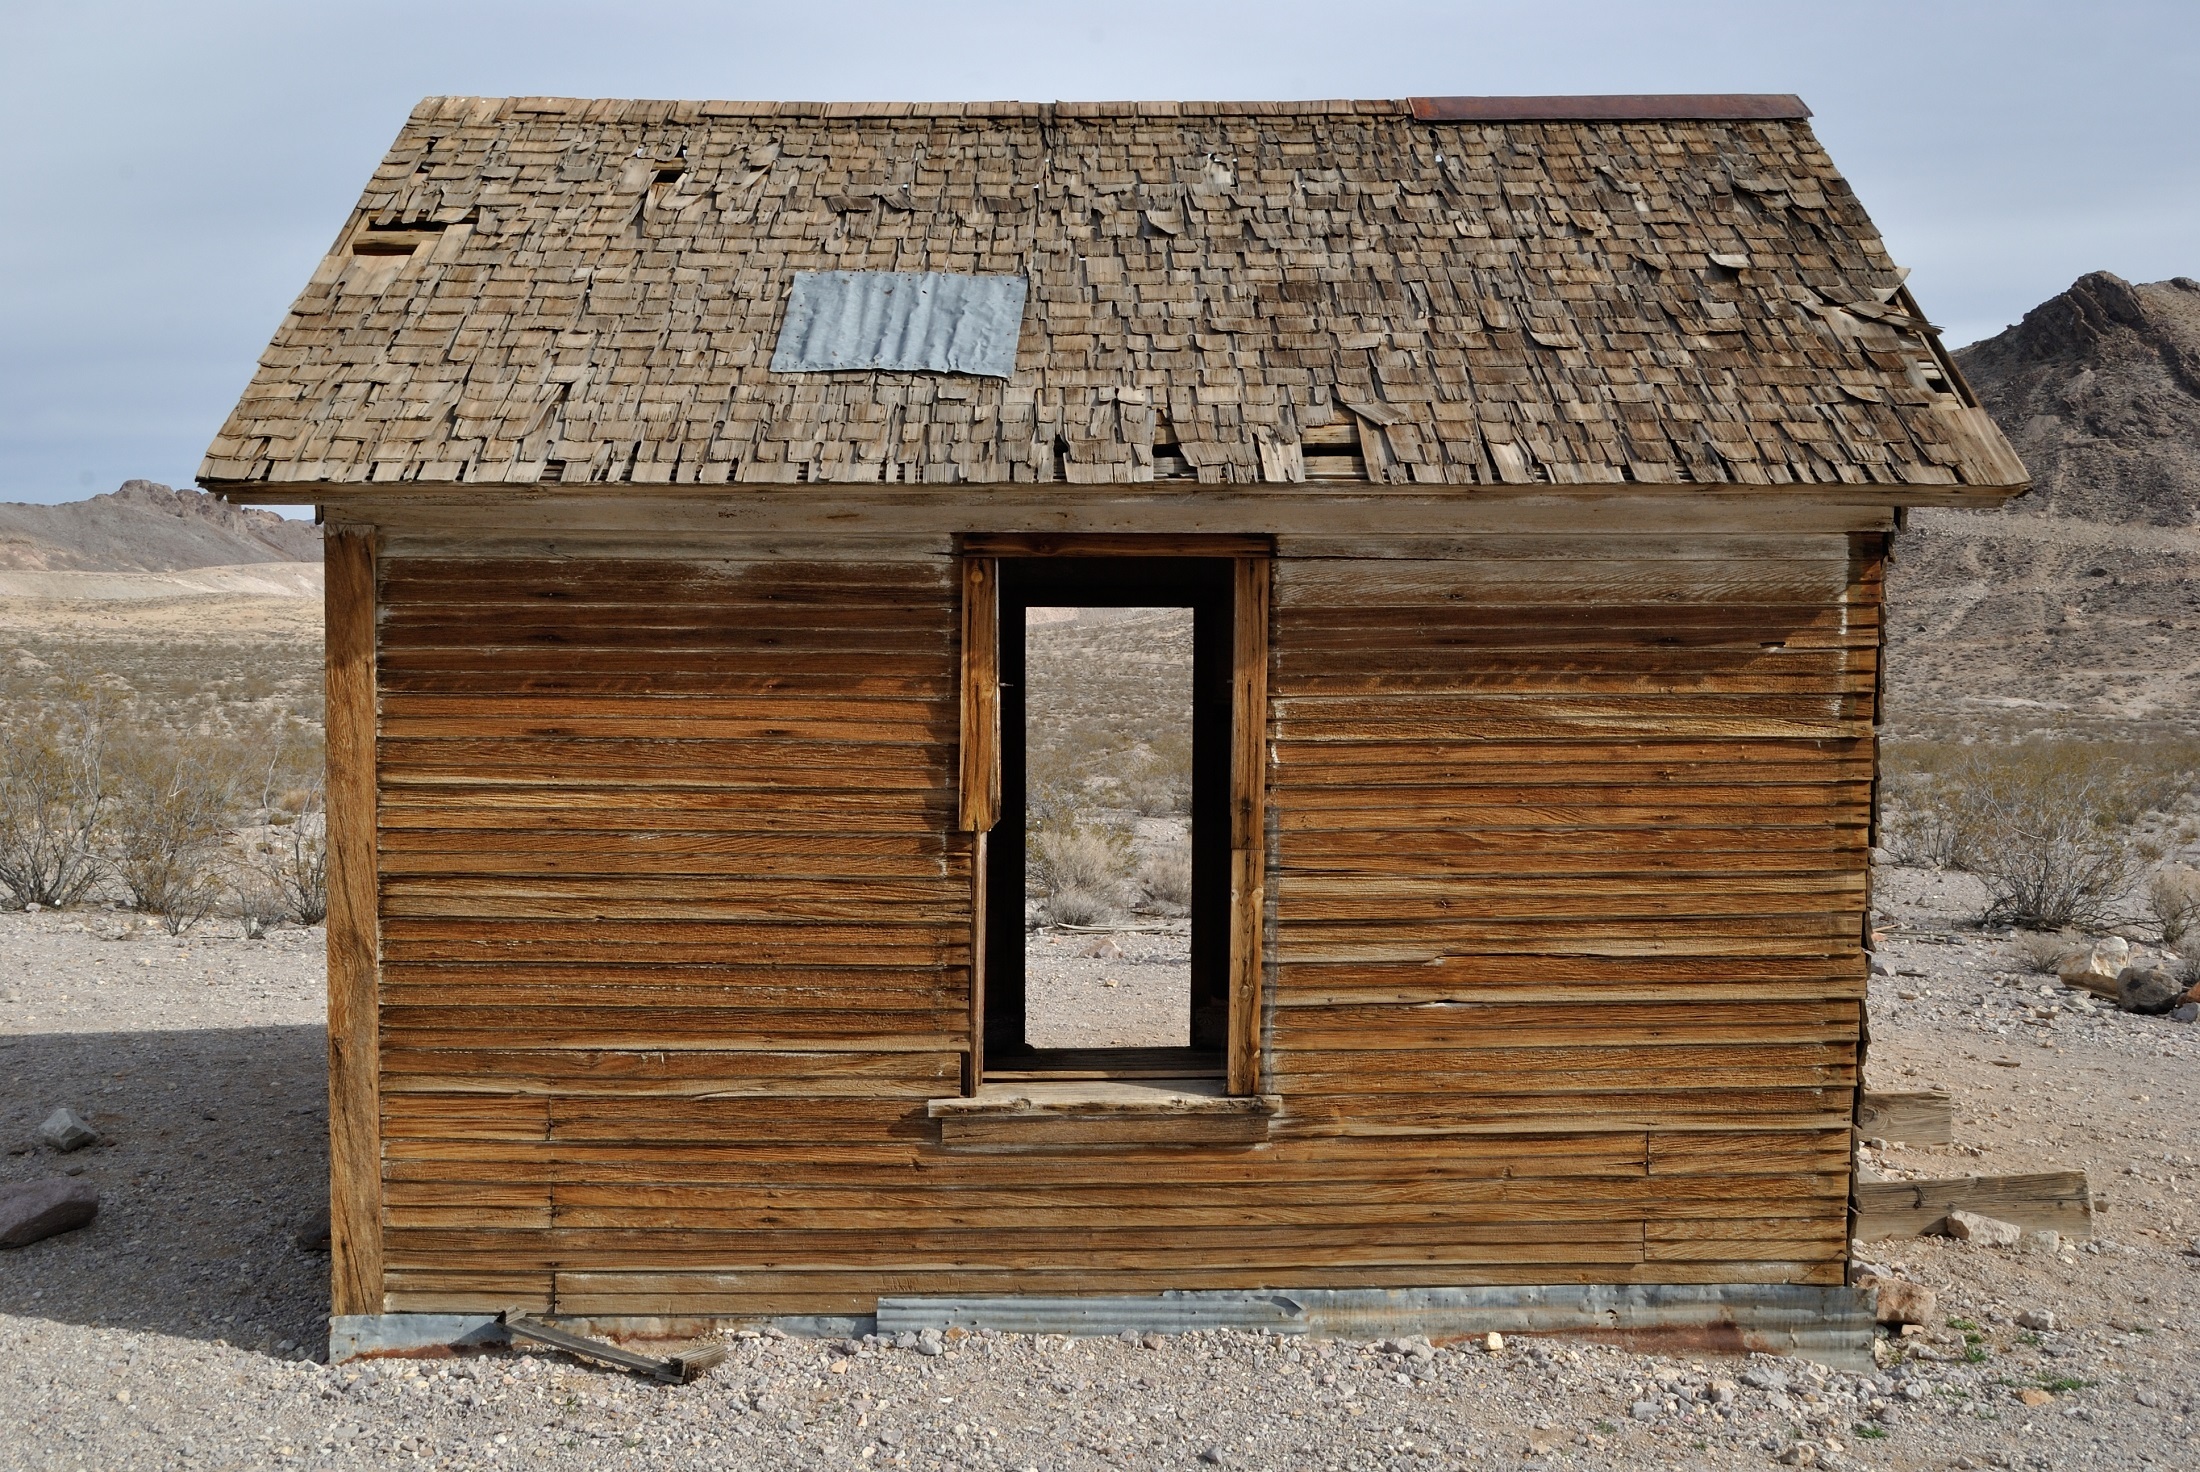
architecture, structure, wood, field, vintage, countryside, building, old, barn, shed, rustic, hut, shack, rural, cottage, abandoned, agriculture, outhouse, log cabin, wooden shack, outdoor structure